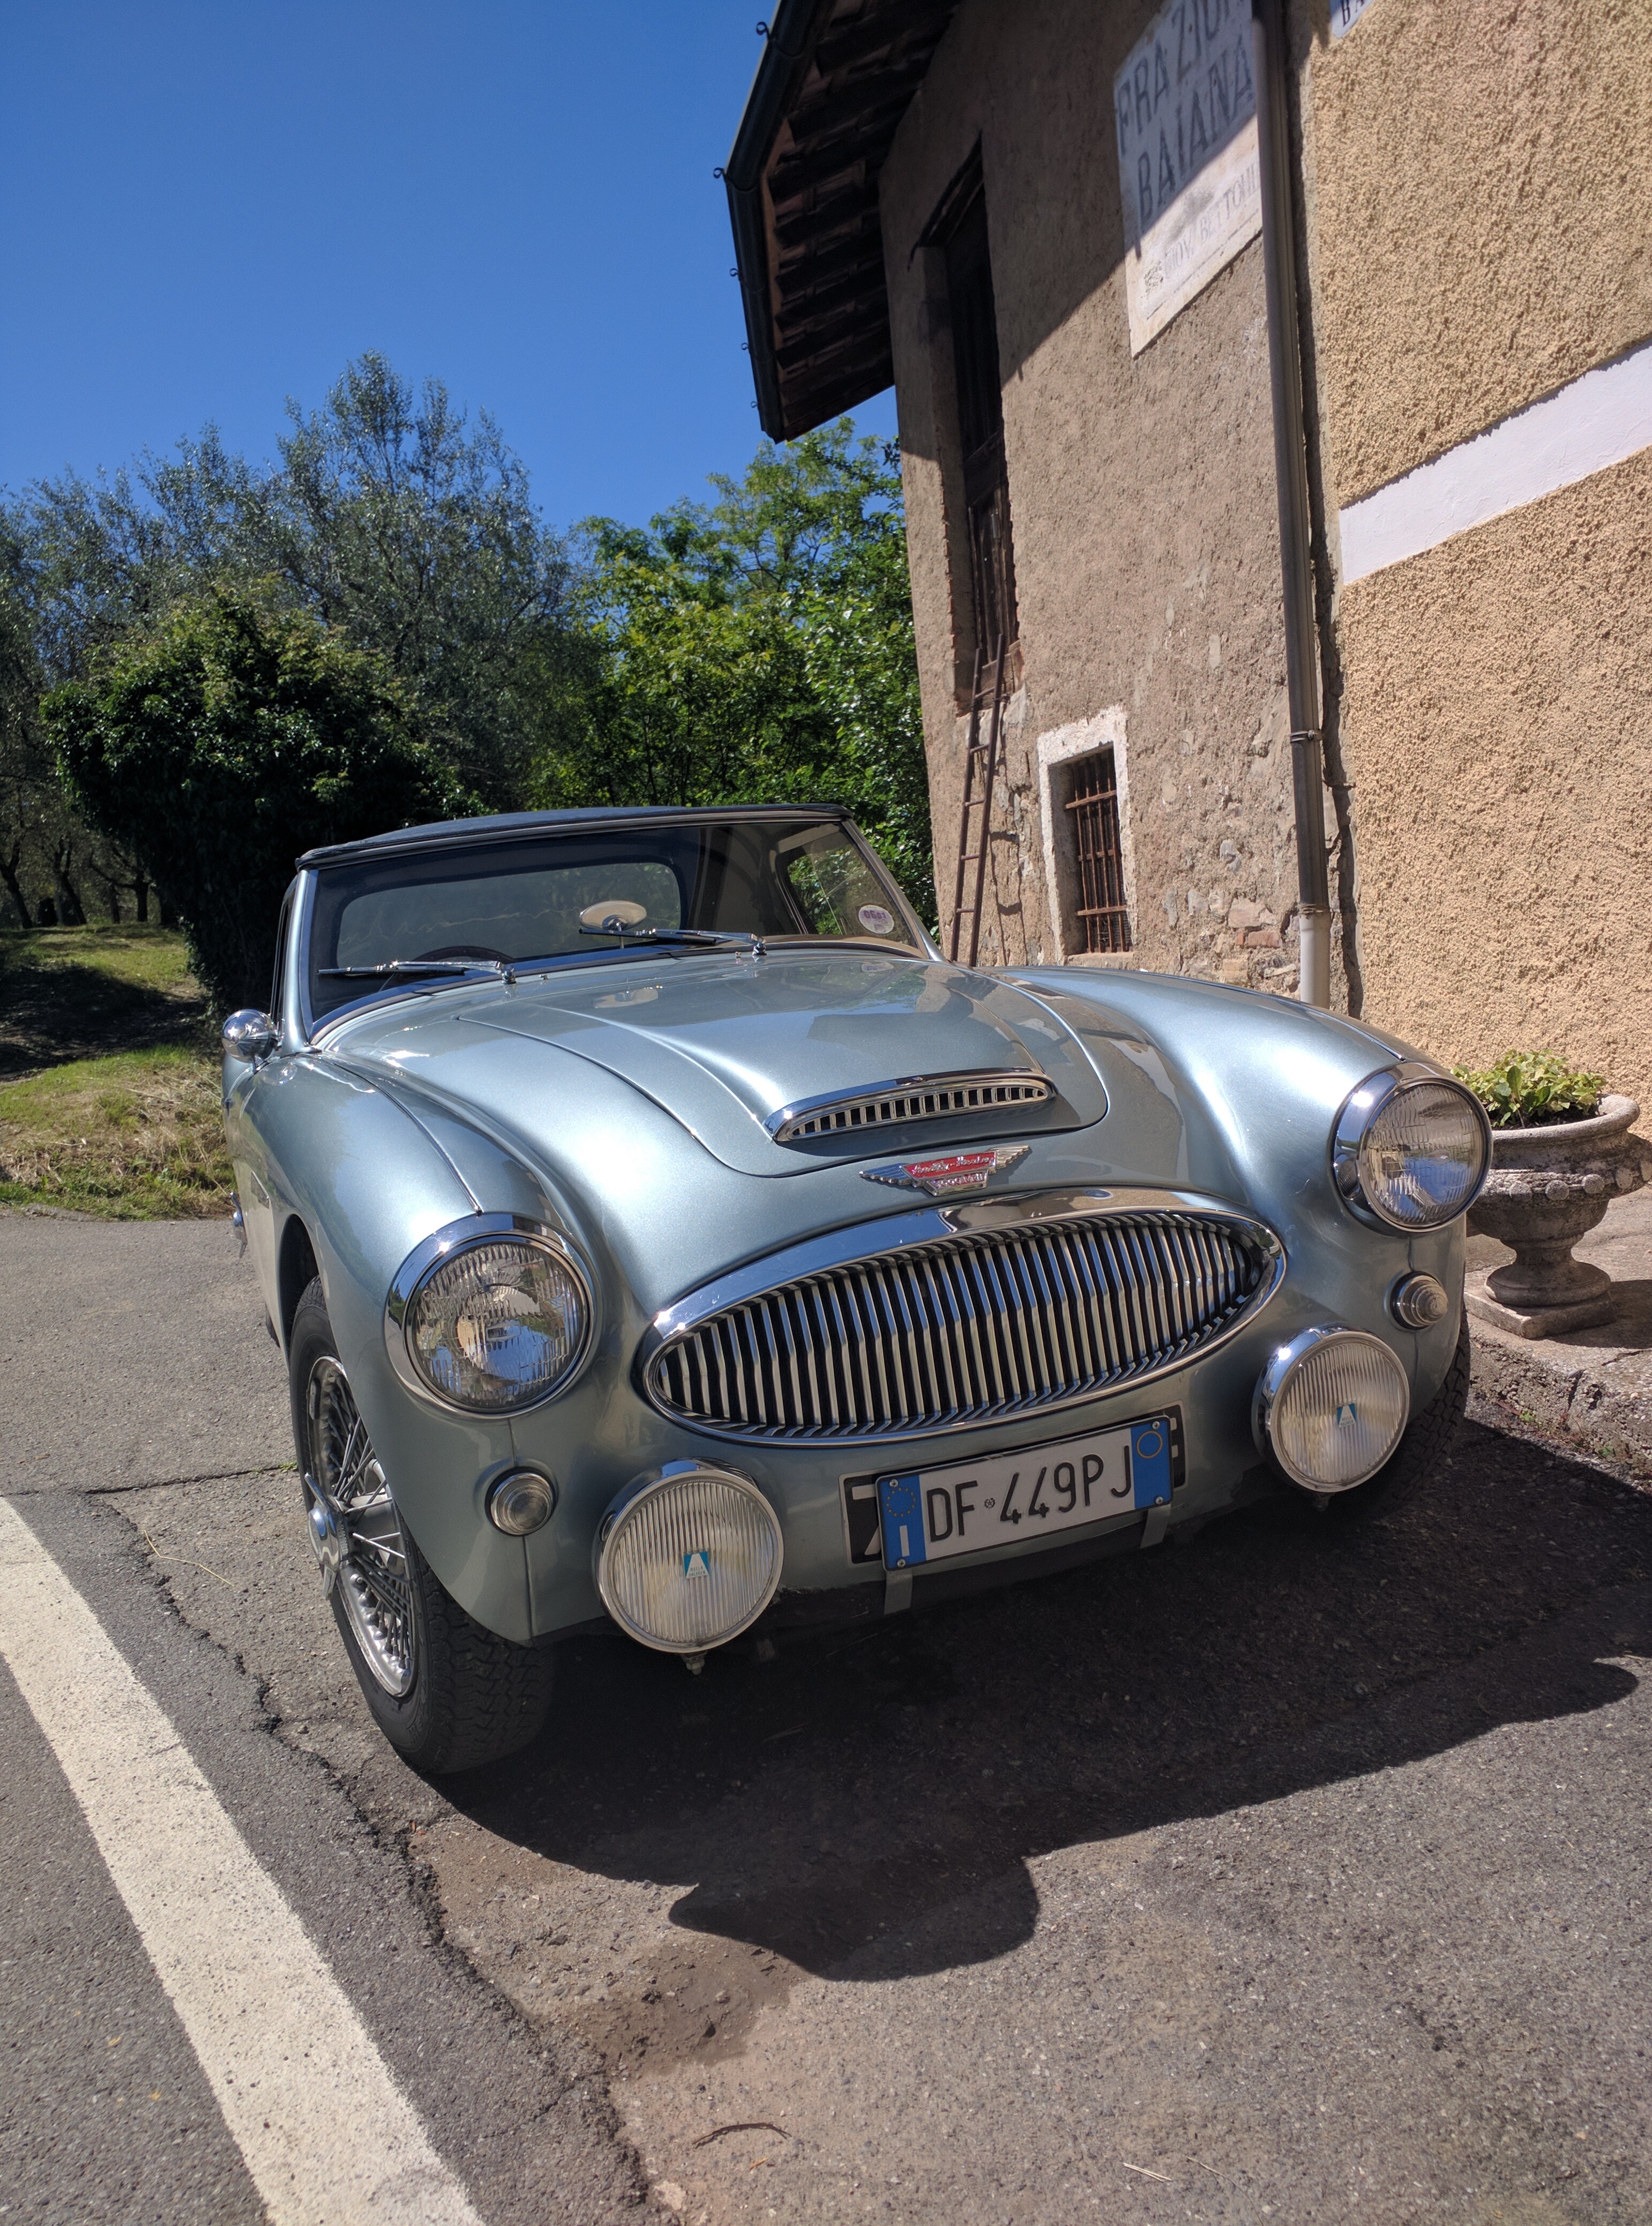
car, vehicle, old car, classic car, sports car, vintage car, convertible, antique car, land vehicle, austin healey, automotive design, performance car, austin healey 3000